Šámalova chata

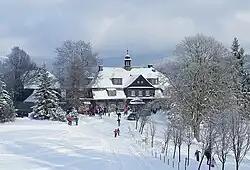
Šámalova chata

Šámalova chata is a mountain hut for bikers, skiers and tourists, situated at Nová Louka, a mountain meadow in Jizera Mountains (in Czech Jizerské hory) near the city of Bedřichov, district of Jablonec nad Nisou. It is situated in the north of the Czech Republic, approximately 130 km from Prague, close to the borders with Germany and Poland.